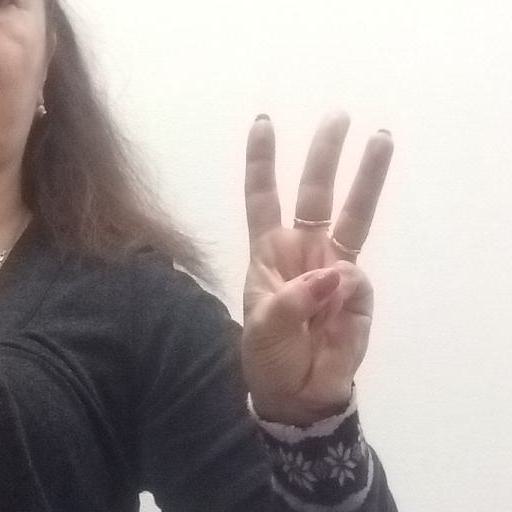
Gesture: three